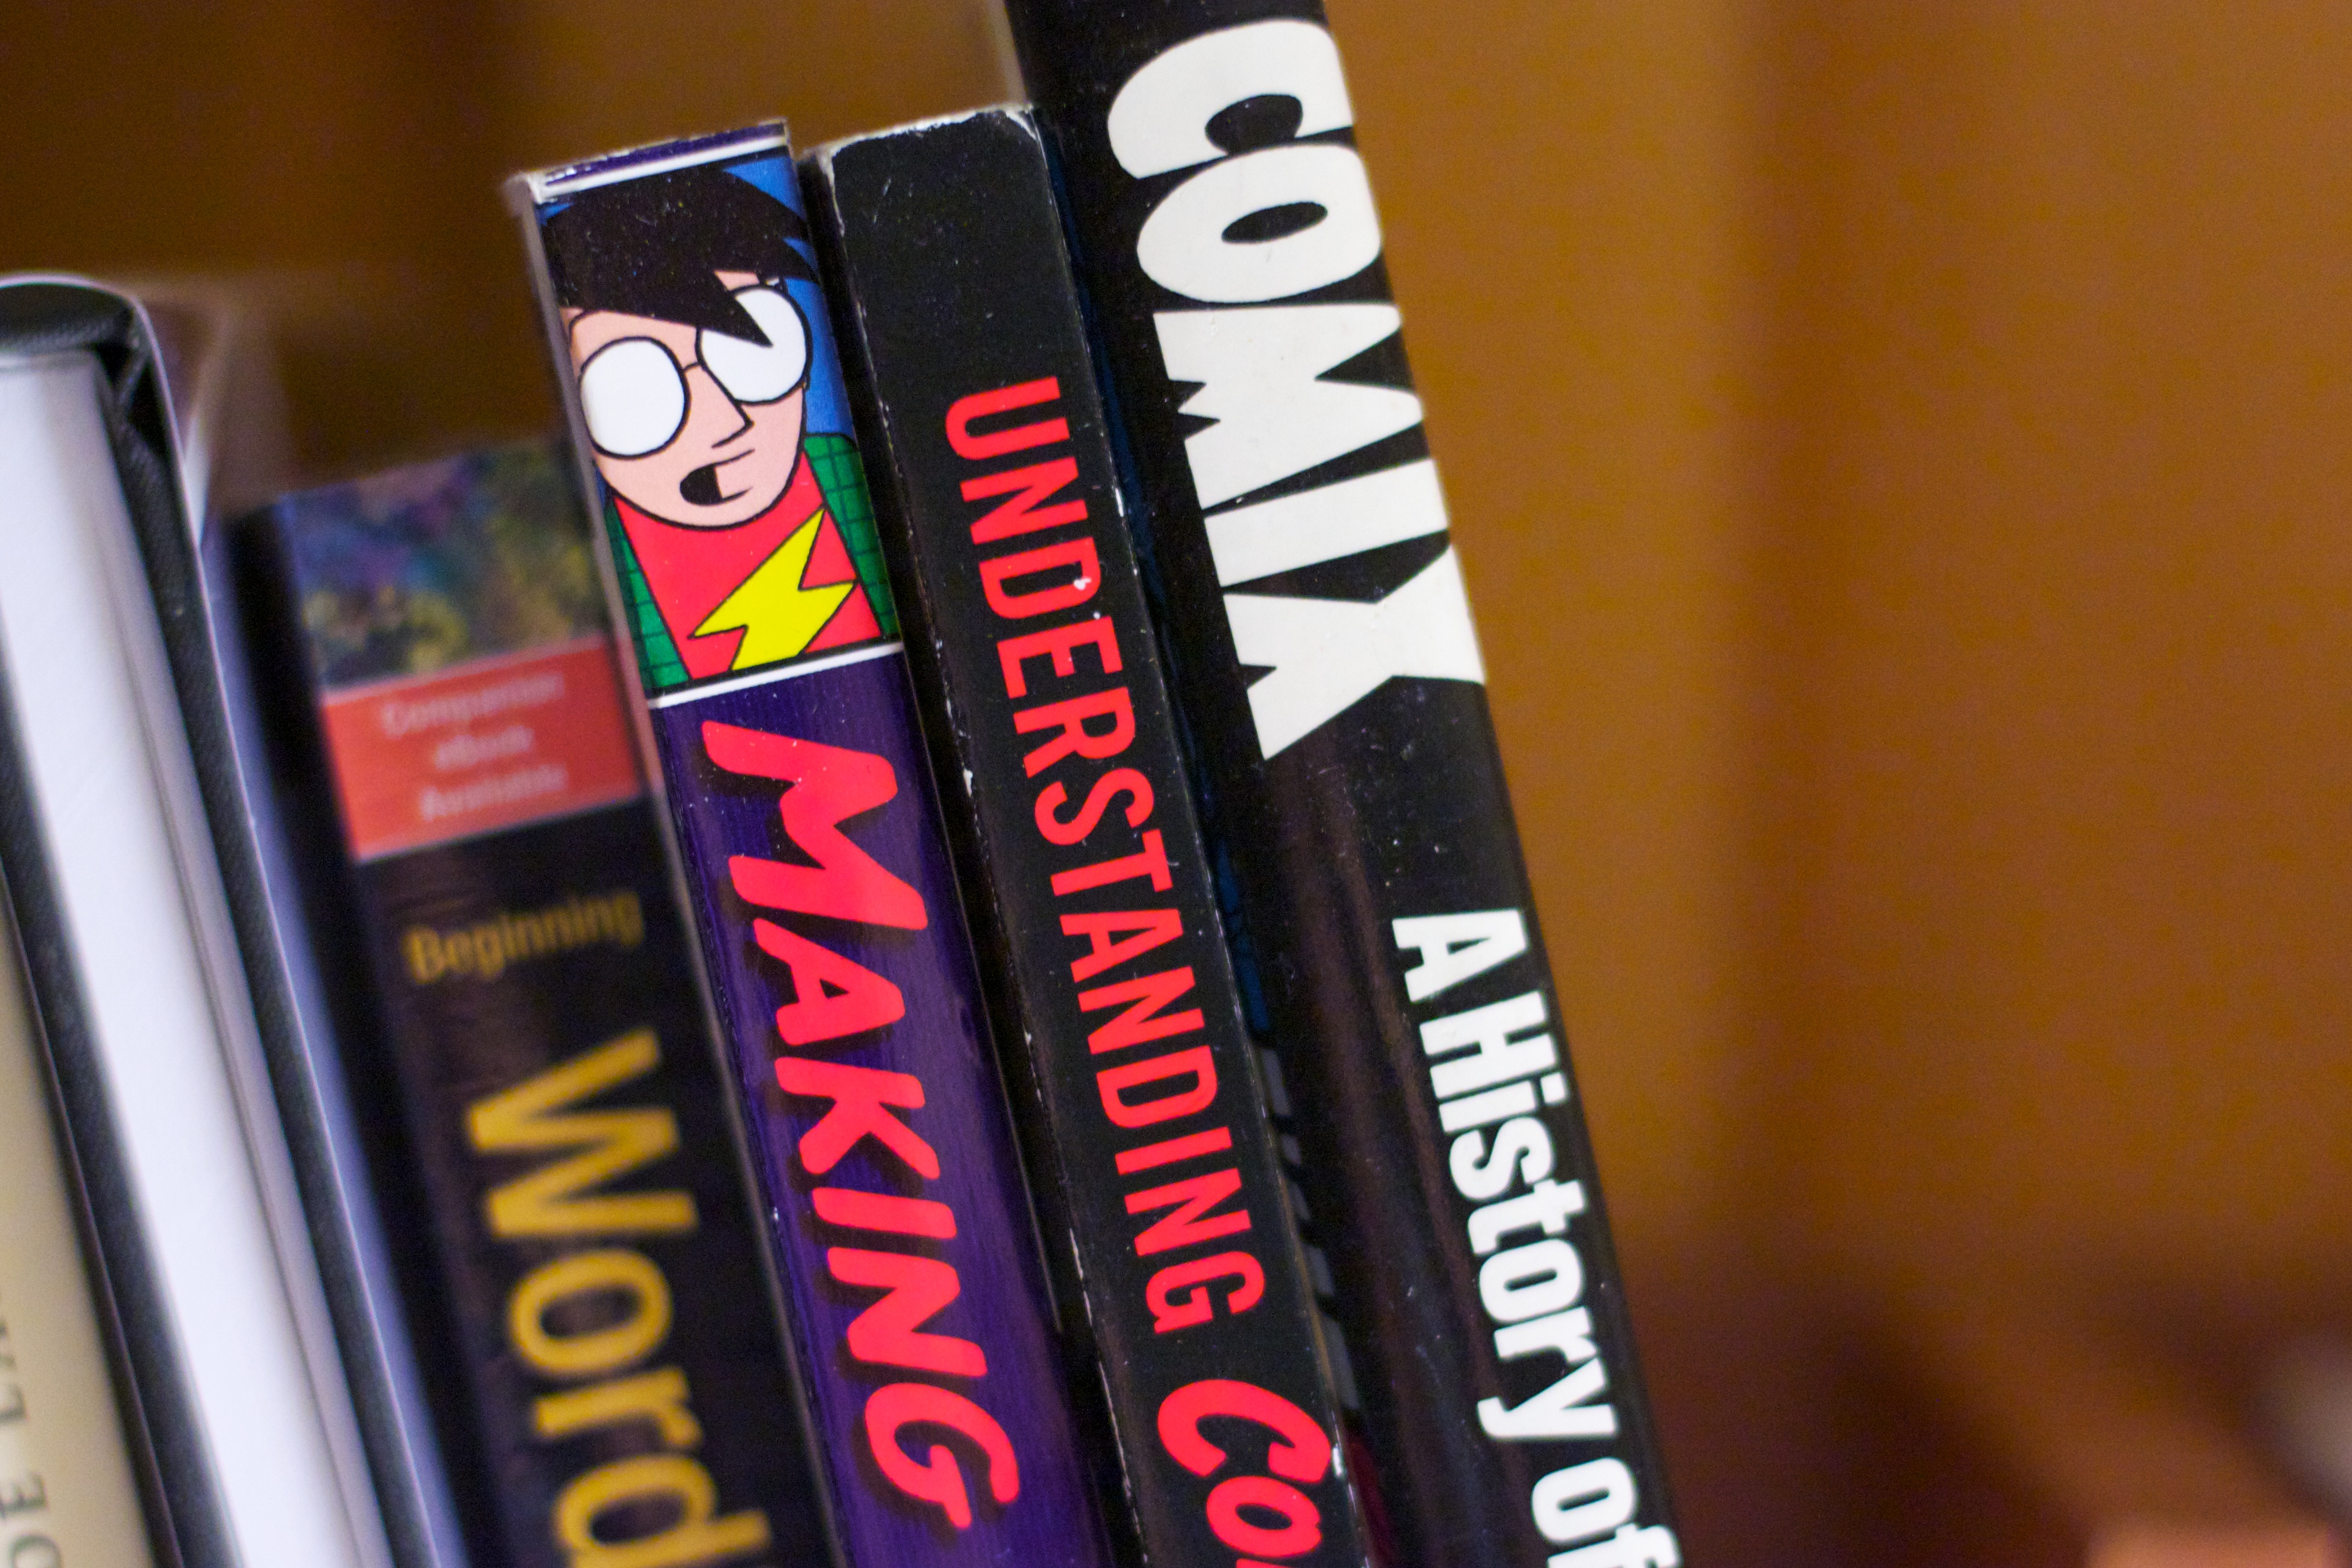
book, color, comics